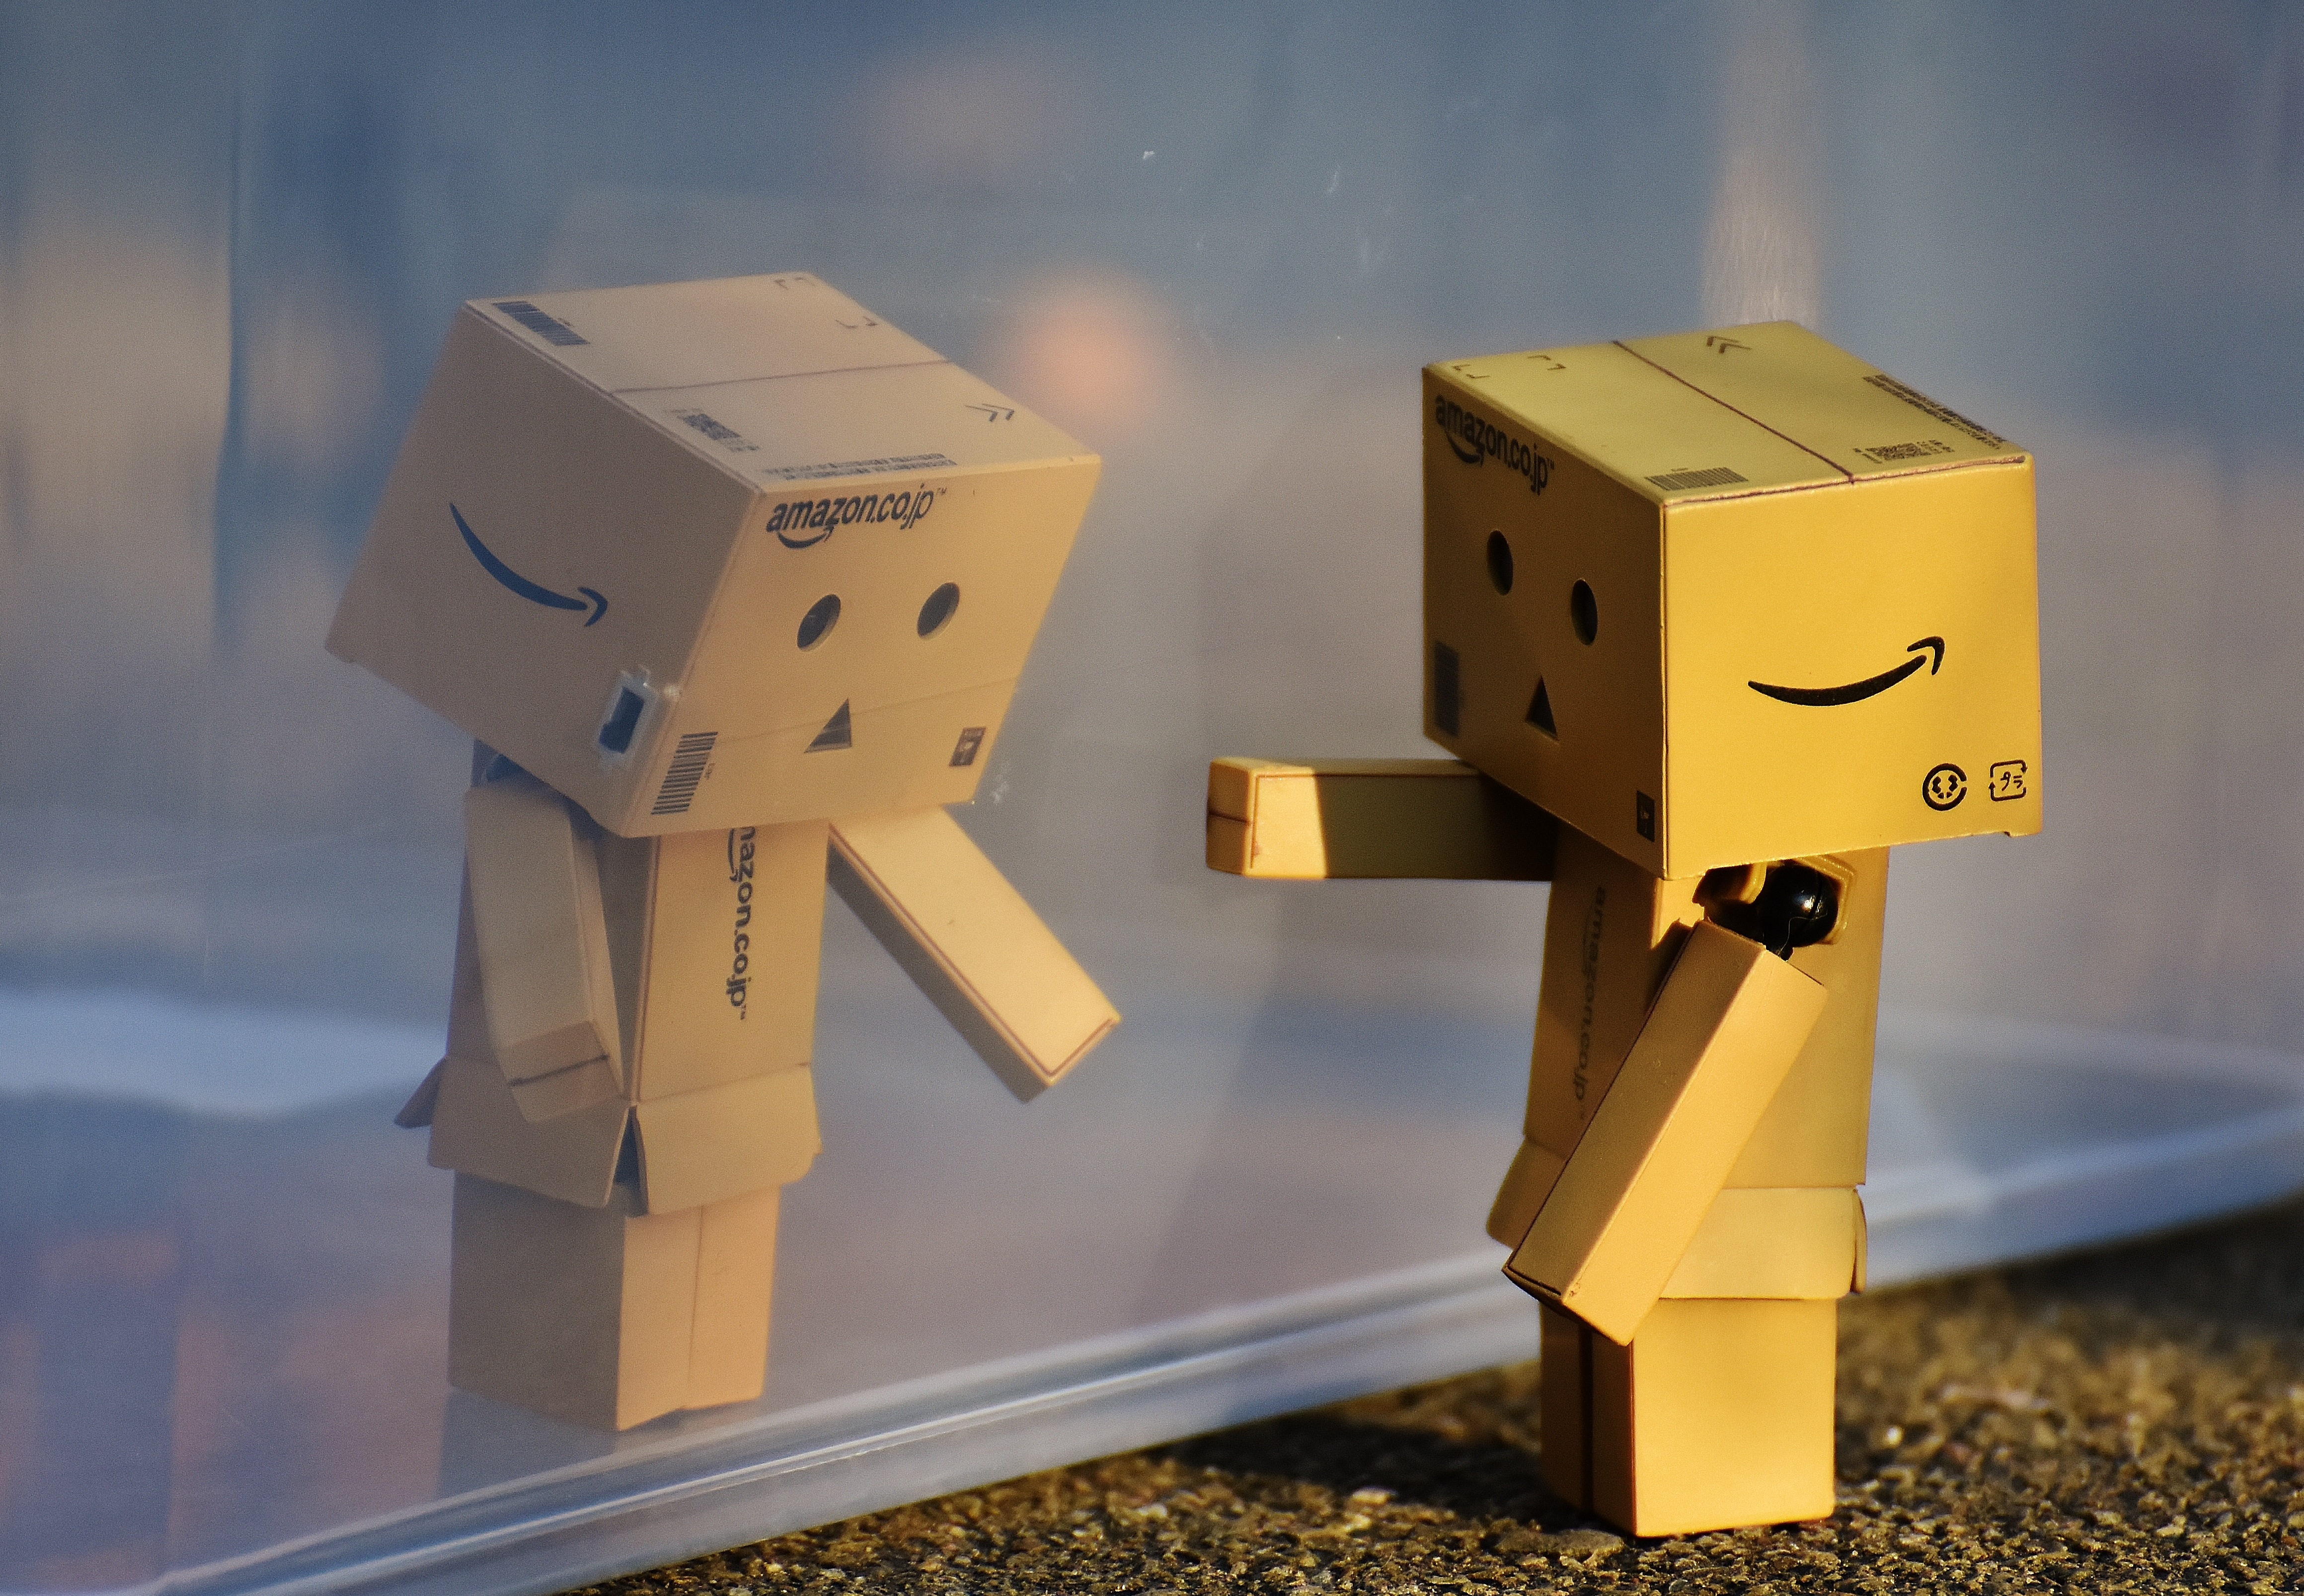
number, cute, space, yellow, toy, sad, children, fun, figure, funny, lego, figures, separation, danbo, disc, longing, screenshot, miss, separated, atmosphere of earth